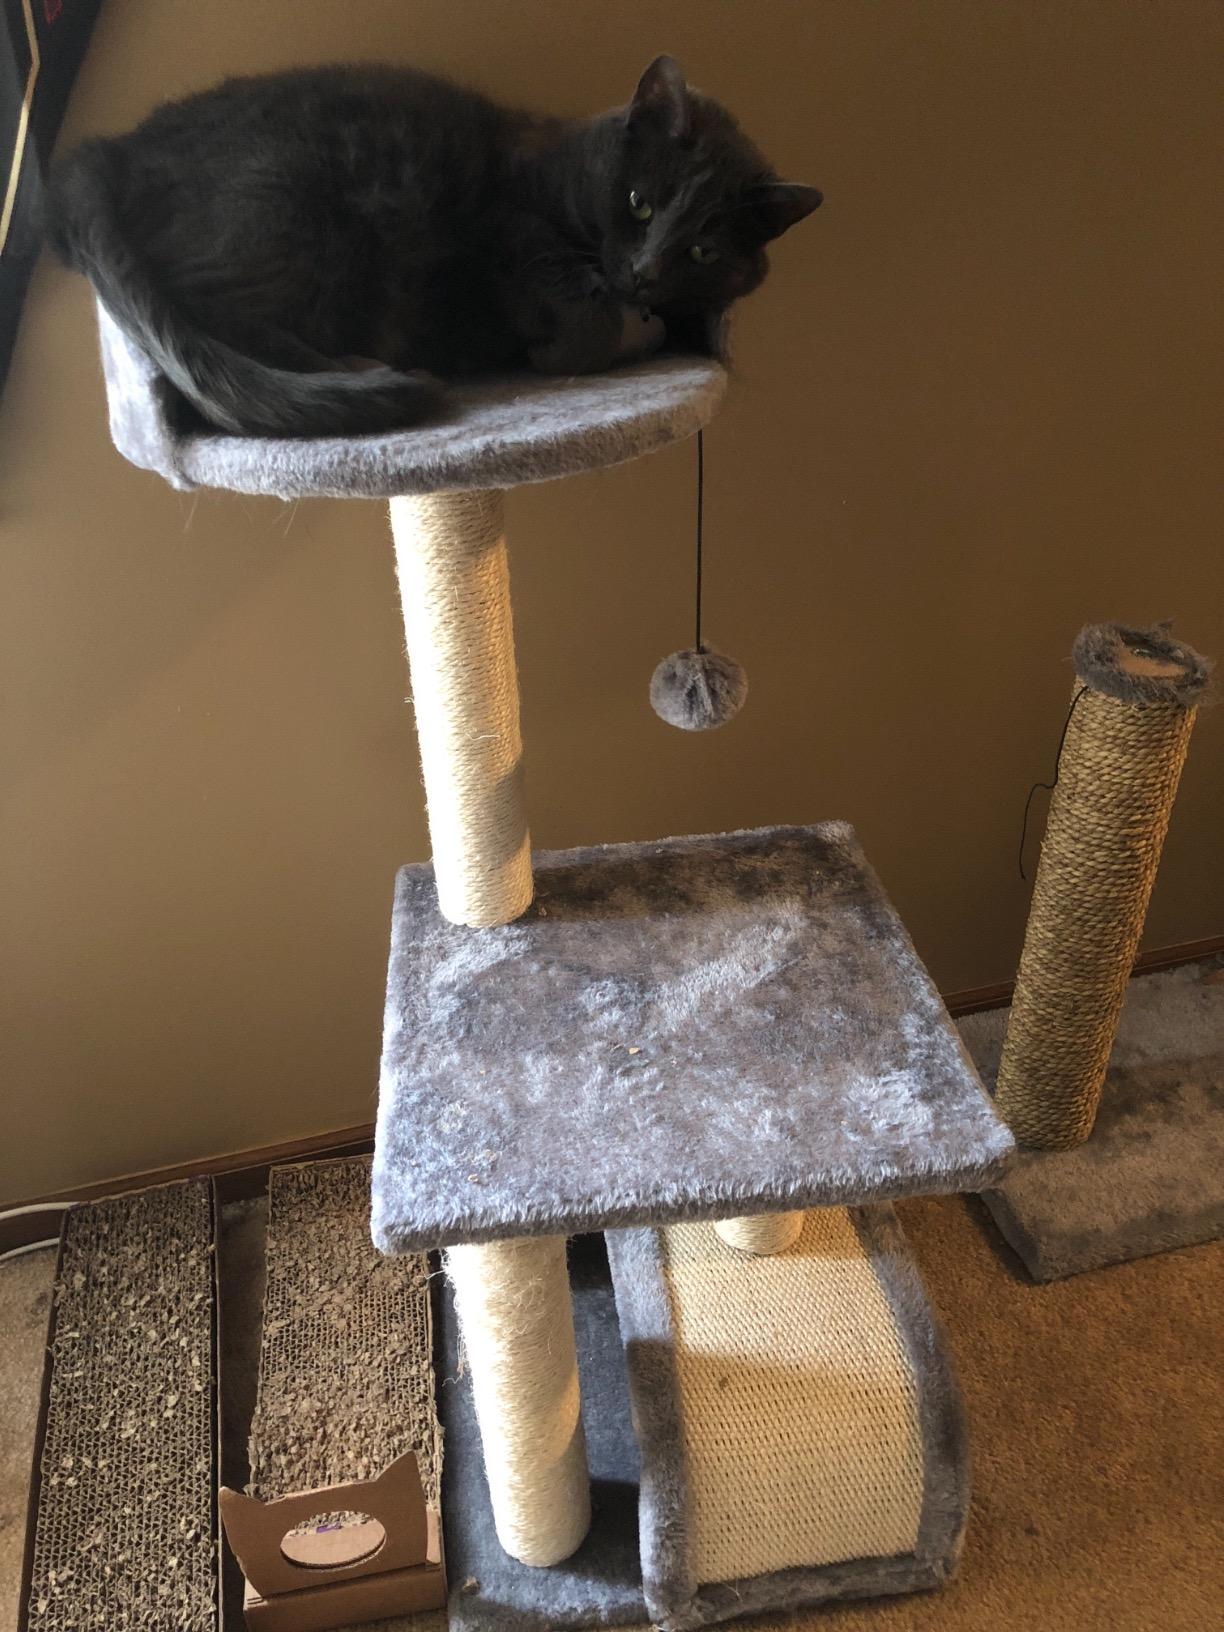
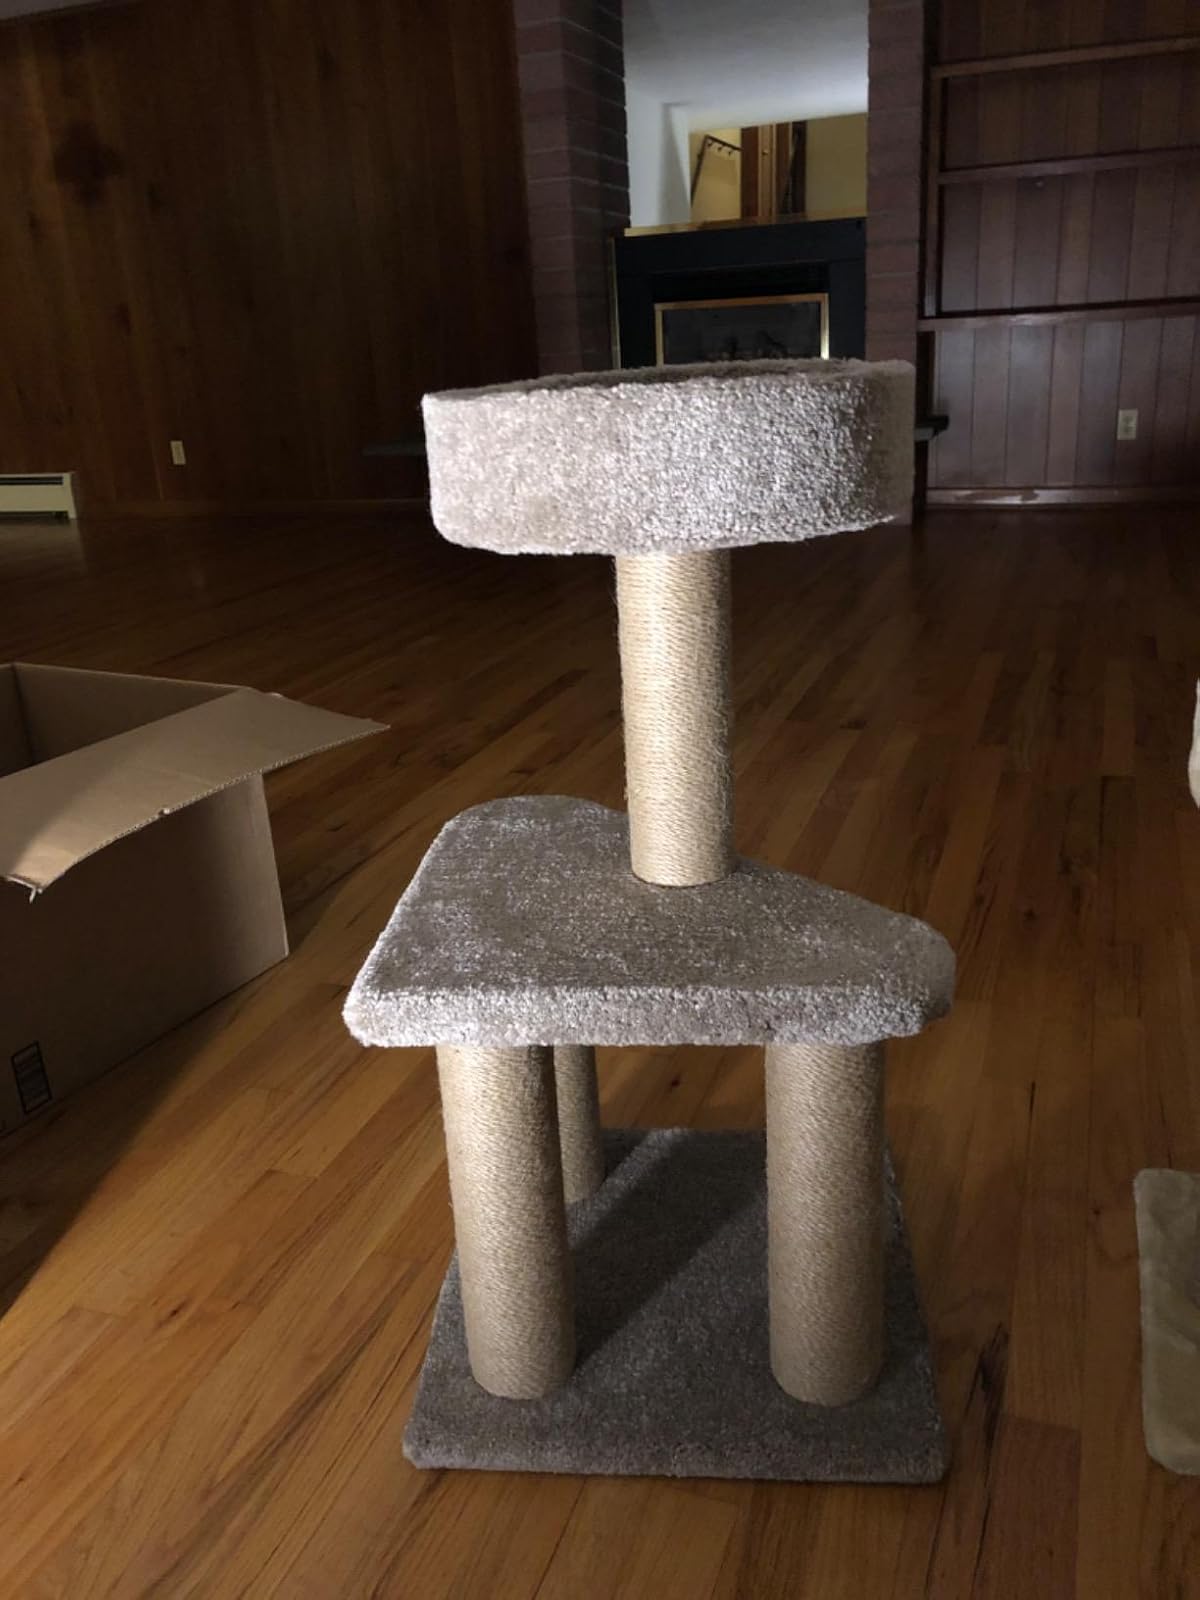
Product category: items_cat tree
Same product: no